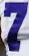
Number: 7